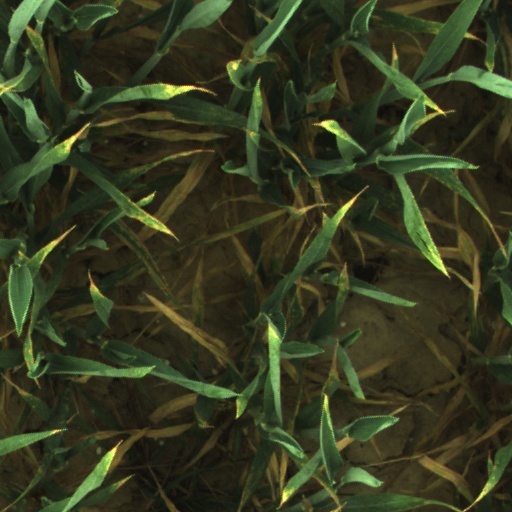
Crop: wheat